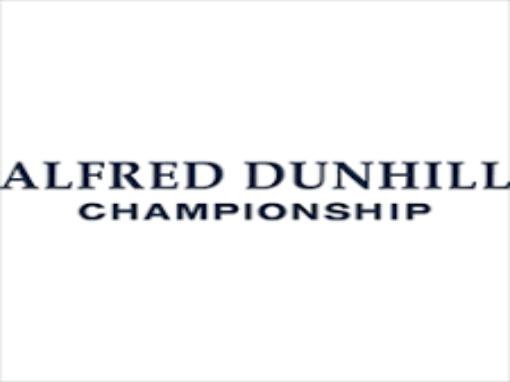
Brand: Alfred Dunhill
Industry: Clothes